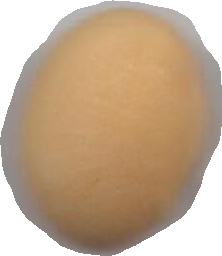
Variety: Grobogan